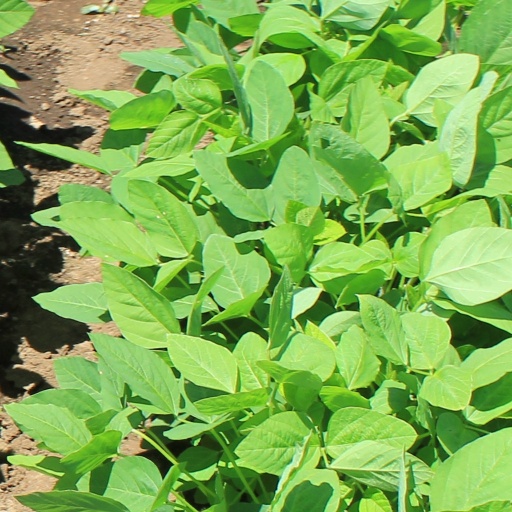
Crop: soybean